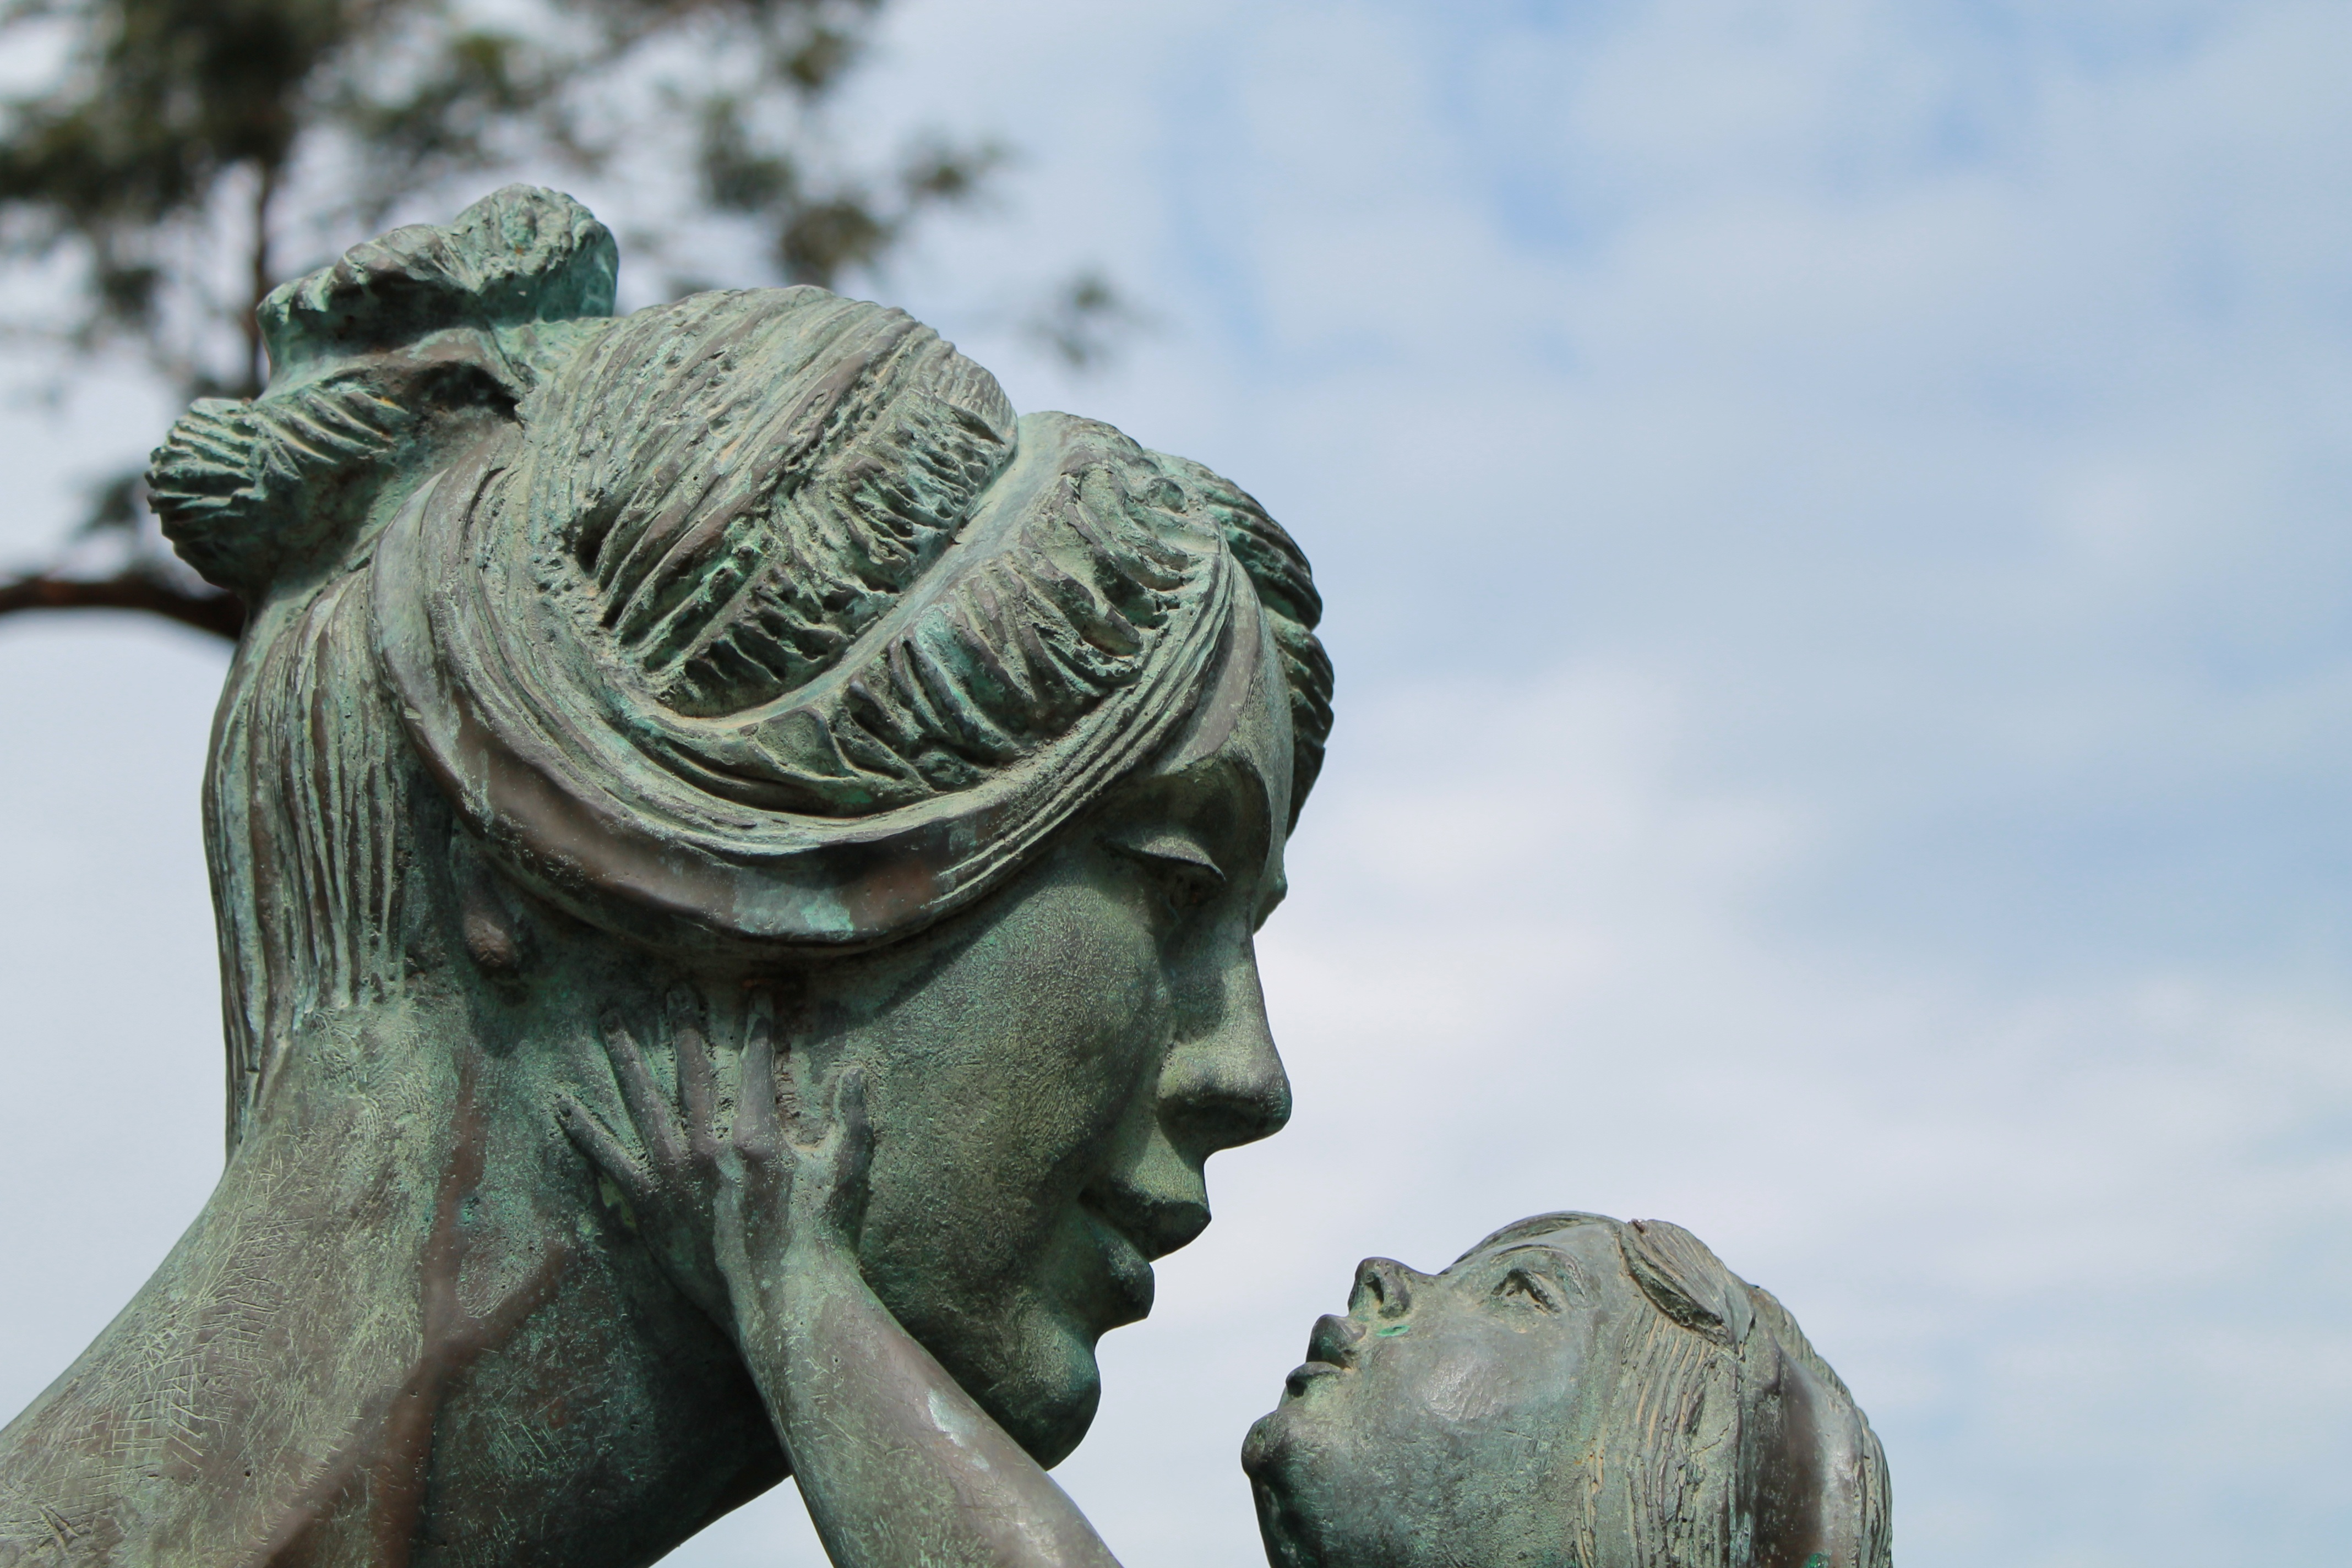
monument, statue, child, two, together, security, sculpture, family, art, mother, figure, temple, head, joy, trust, carving, tenderness, cohesion, ancient history